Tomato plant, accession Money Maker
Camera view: vertical (180 deg); turntable rotation: 210 degrees
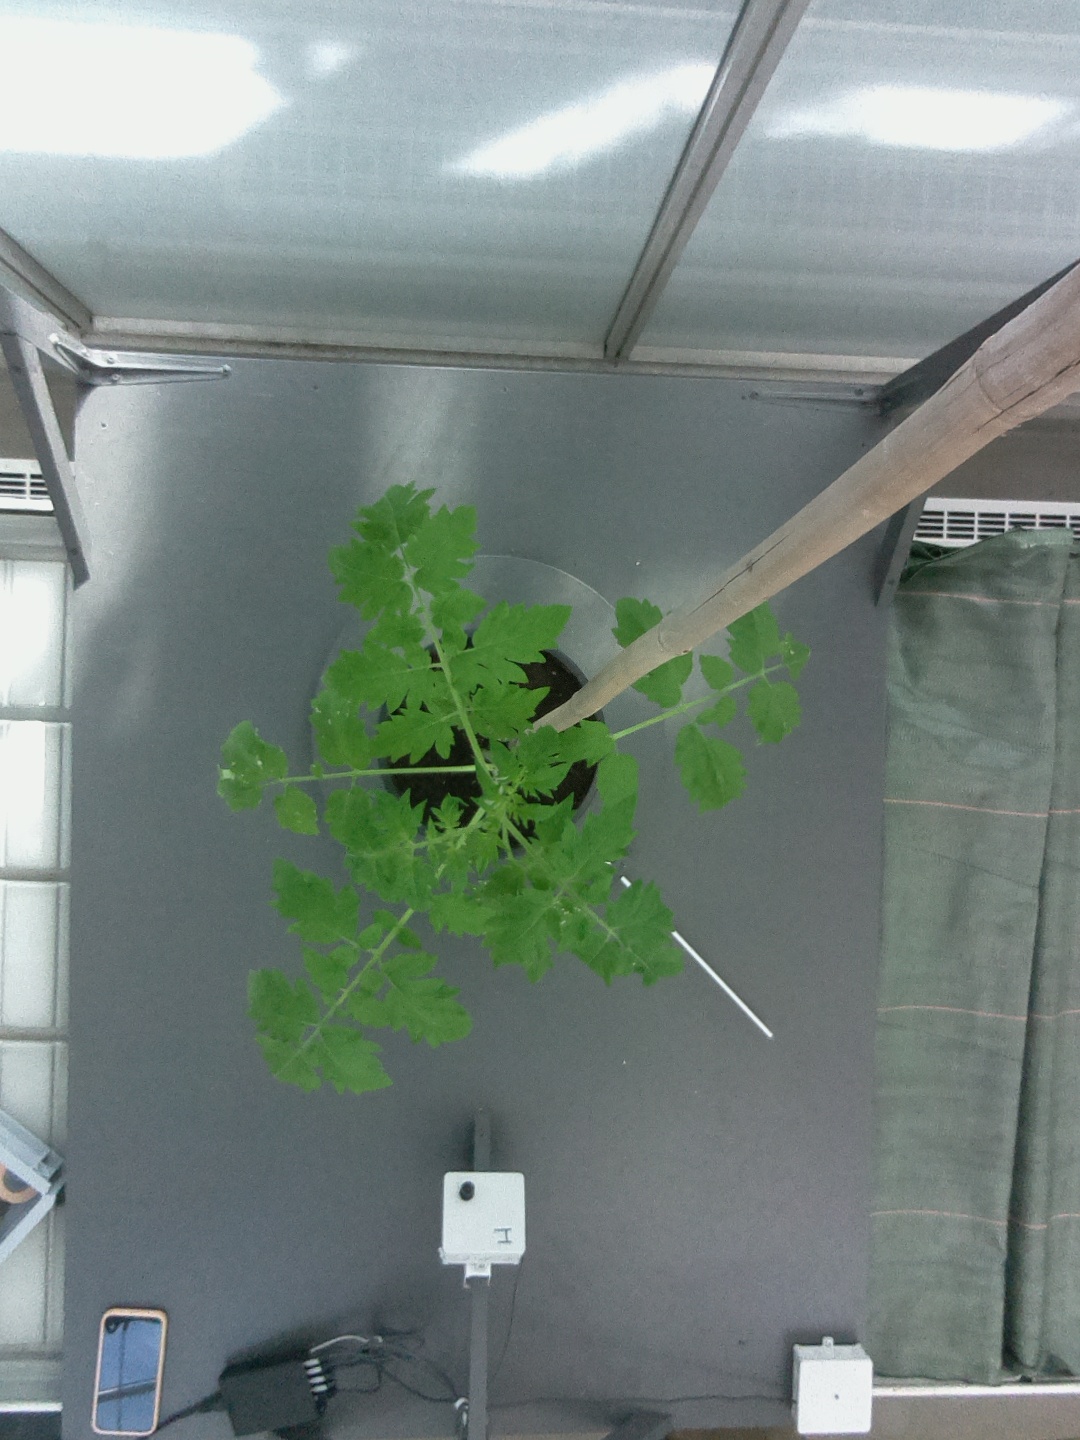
BBCH growth stage 15: 10 of true leaves visible